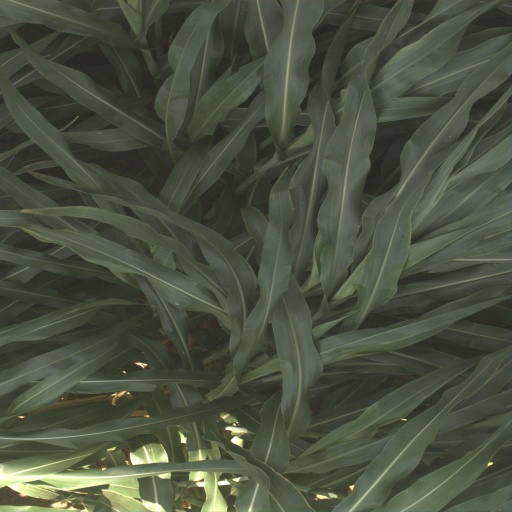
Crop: sorghum